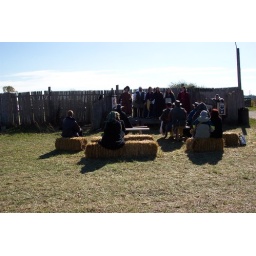
A plastic bag in case bale is wet is wise.